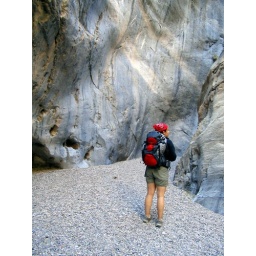
fall canyon kate in gray wall narrows